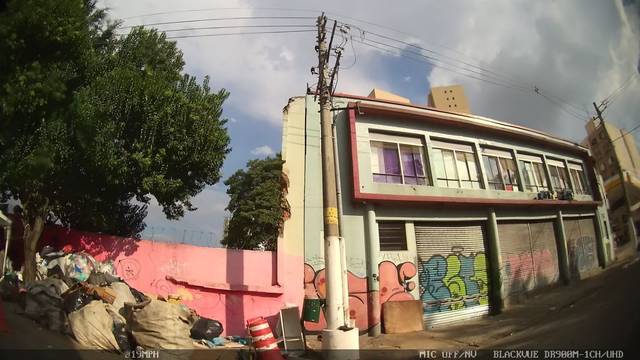
Region: Brazil
Coordinates: -23.56, -46.629